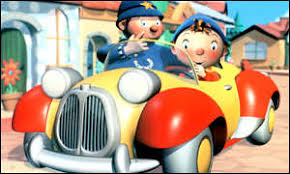
Portrait style: Cartoon Portrait